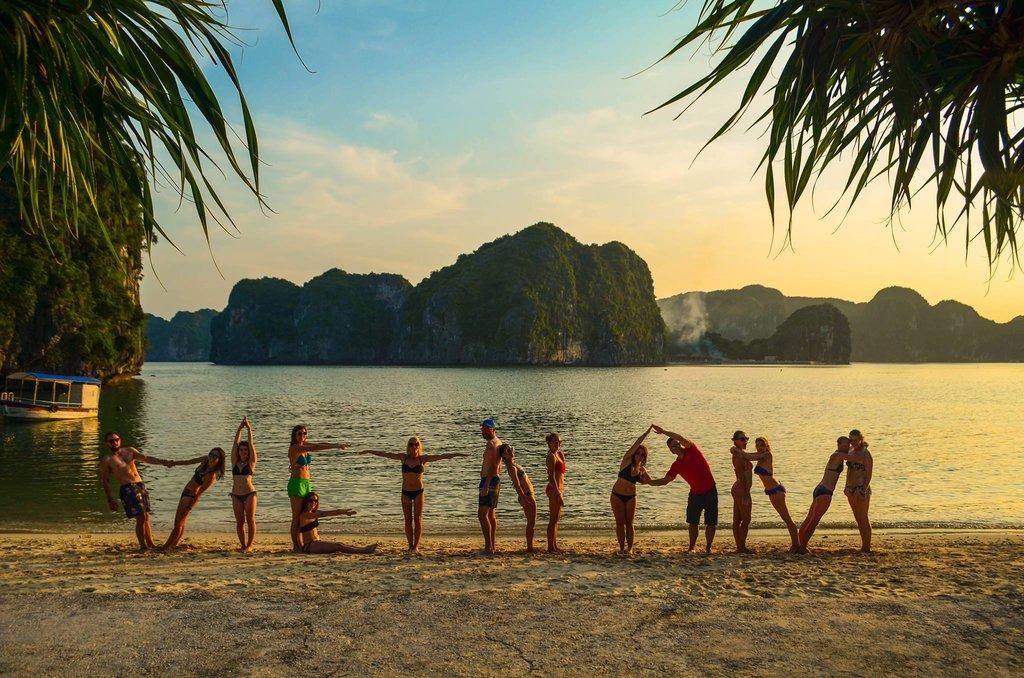
có thể thấy một ngọn núi xuất hiện ở trên biển